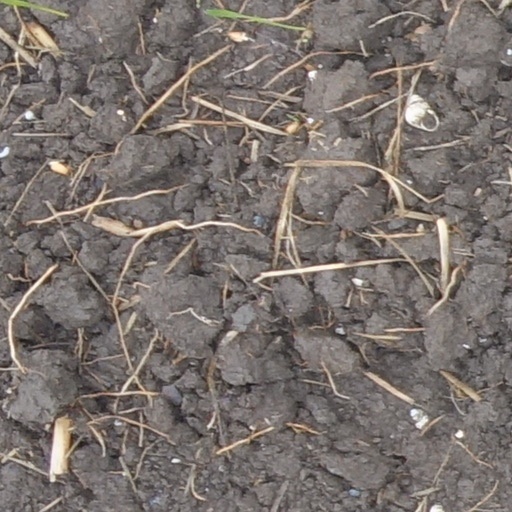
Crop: wheat